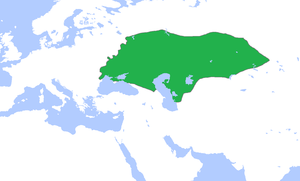
Den Gyldne Horde
Den Gyldne Horde omkring 1300
Den Gyldne Hordes geografiske placering
Den gyldne horde var en mongolsk stat opstået i dele af nutidens Rusland, Ukraine og Kasakhstan efter det mongolske kejserdømmes deling i 1240'erne. Den blev senere tyrkificeret. Da den var størst, omfattede den gyldne hordes territorium store dele af det europæiske Rusland fra Uralbjergene til Karpaterne og langt ind i Sibirien. Mod syd grænsede området til Sortehavet, Kaukasus og det mongolske dynasti Il-khanatet.